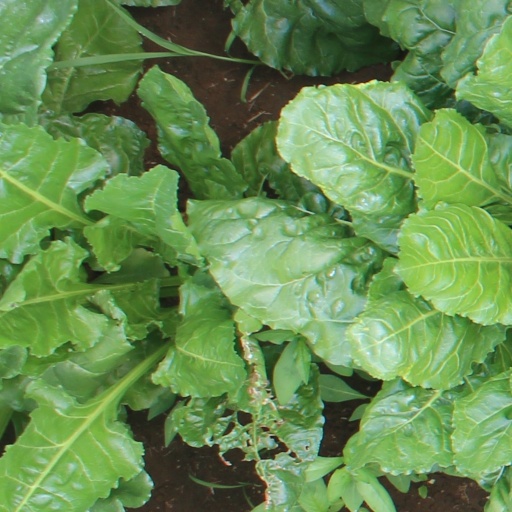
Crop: sugar beet